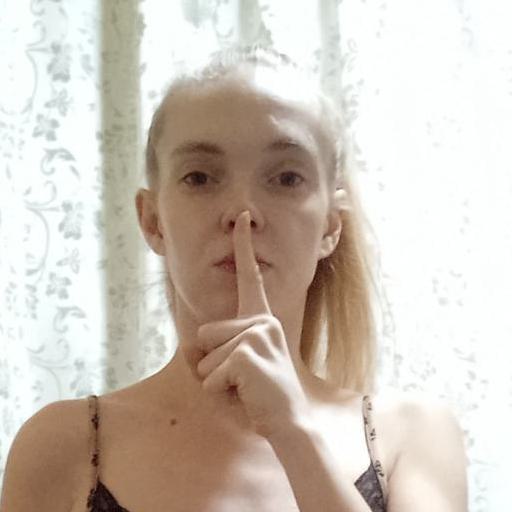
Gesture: mute